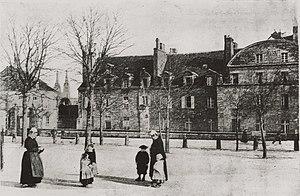
Le couvent des dames de la Retraite à Quimper au début du XXe siècle (transformé alors en caserne de gendarmerie)
Victoire de Conen de Saint-Luc ou Marie-Marquise-Charlotte-Victoire-Émilie Conen de Saint-Luc, née le 27 janvier 1761 à Rennes et morte sur l'échafaud le 19 juillet 1794 à Paris en même temps que ses parents Gilles Conen de Saint-Luc et Françoise Marie du Bot, est une religieuse française et bretonne dont le procès en béatification a été ouvert en 1919. Elle était religieuse au couvent des Dames de la retraite de Quimper.
La Congrégation de la Retraite, ou Sœurs de la Retraite, est une congrégation religieuse catholique féminine établie en France et en Belgique. Fondée le 15 mai 1966, elle regroupe trois anciennes congrégations : les Sœurs de la Retraite de Vannes, les Sœurs de la Retraite d’Angers et les Sœurs de la Retraite du Sacré-Cœur de Bruges.
Cet article recense les monuments historiques de Quimper, en France.